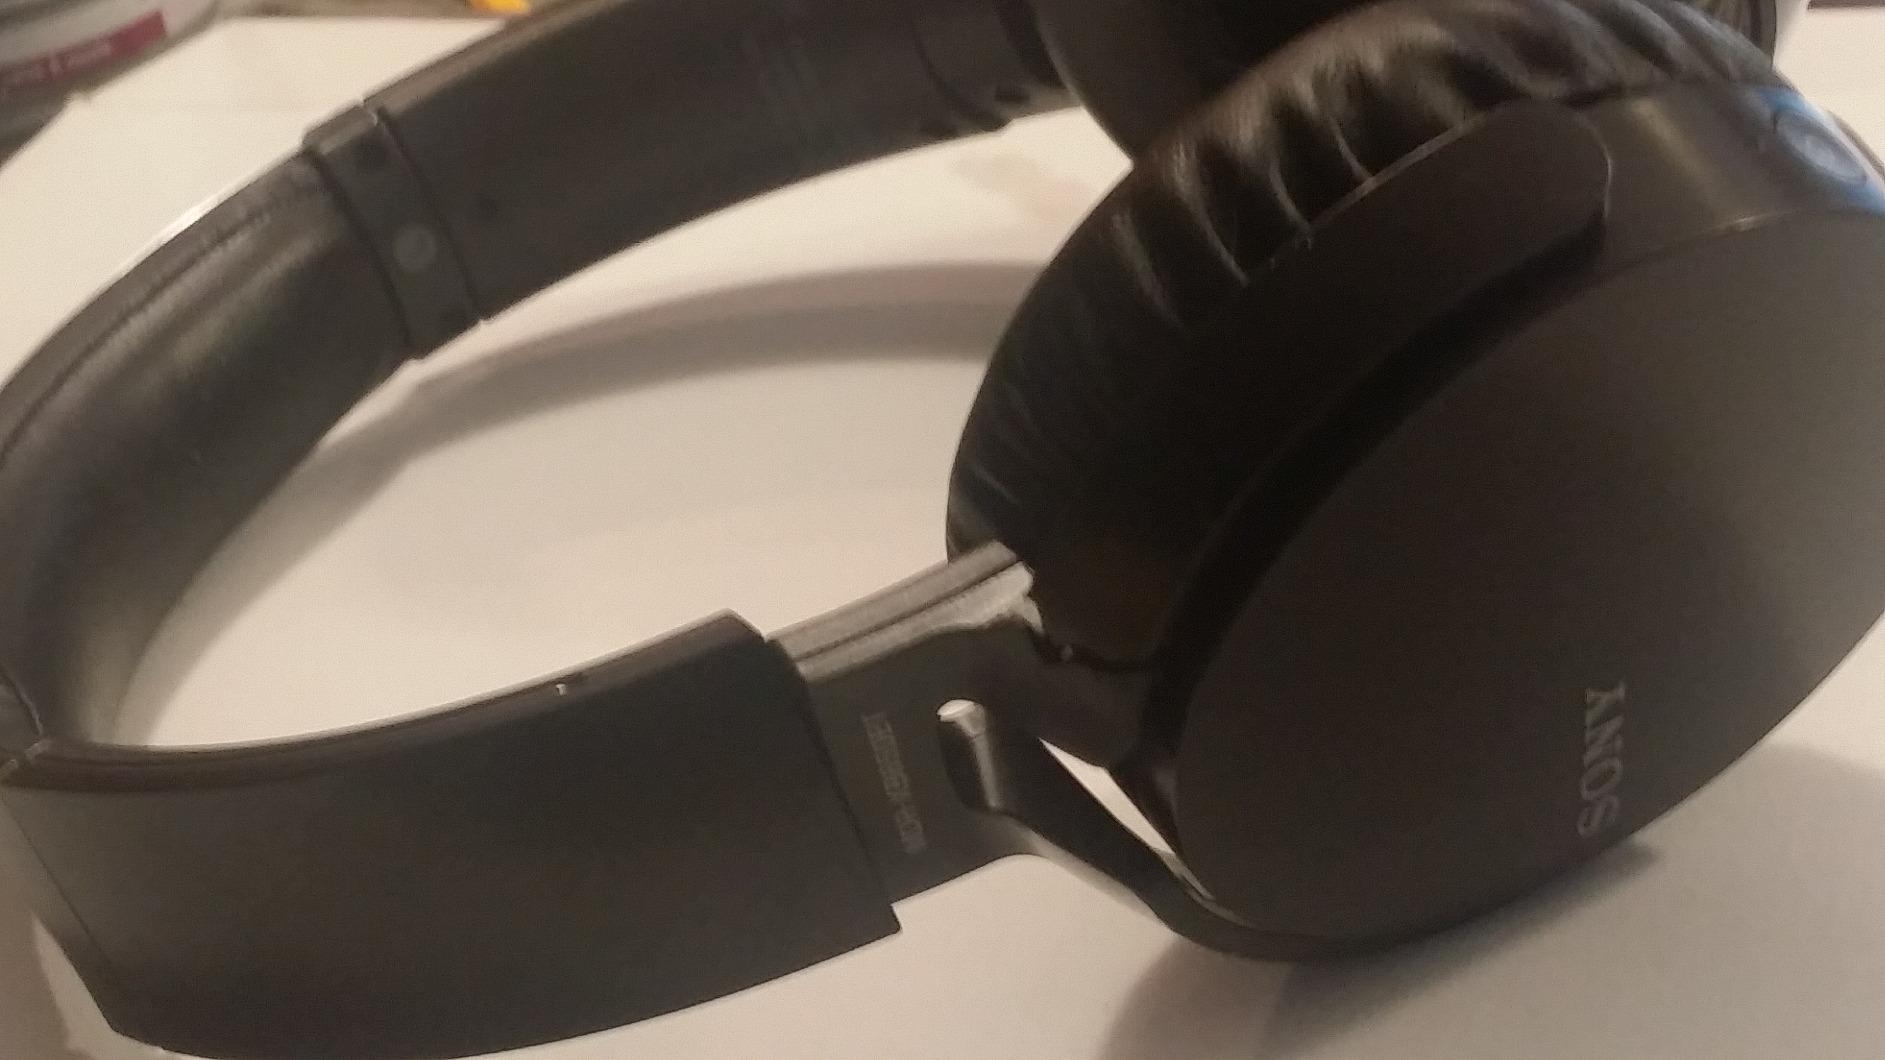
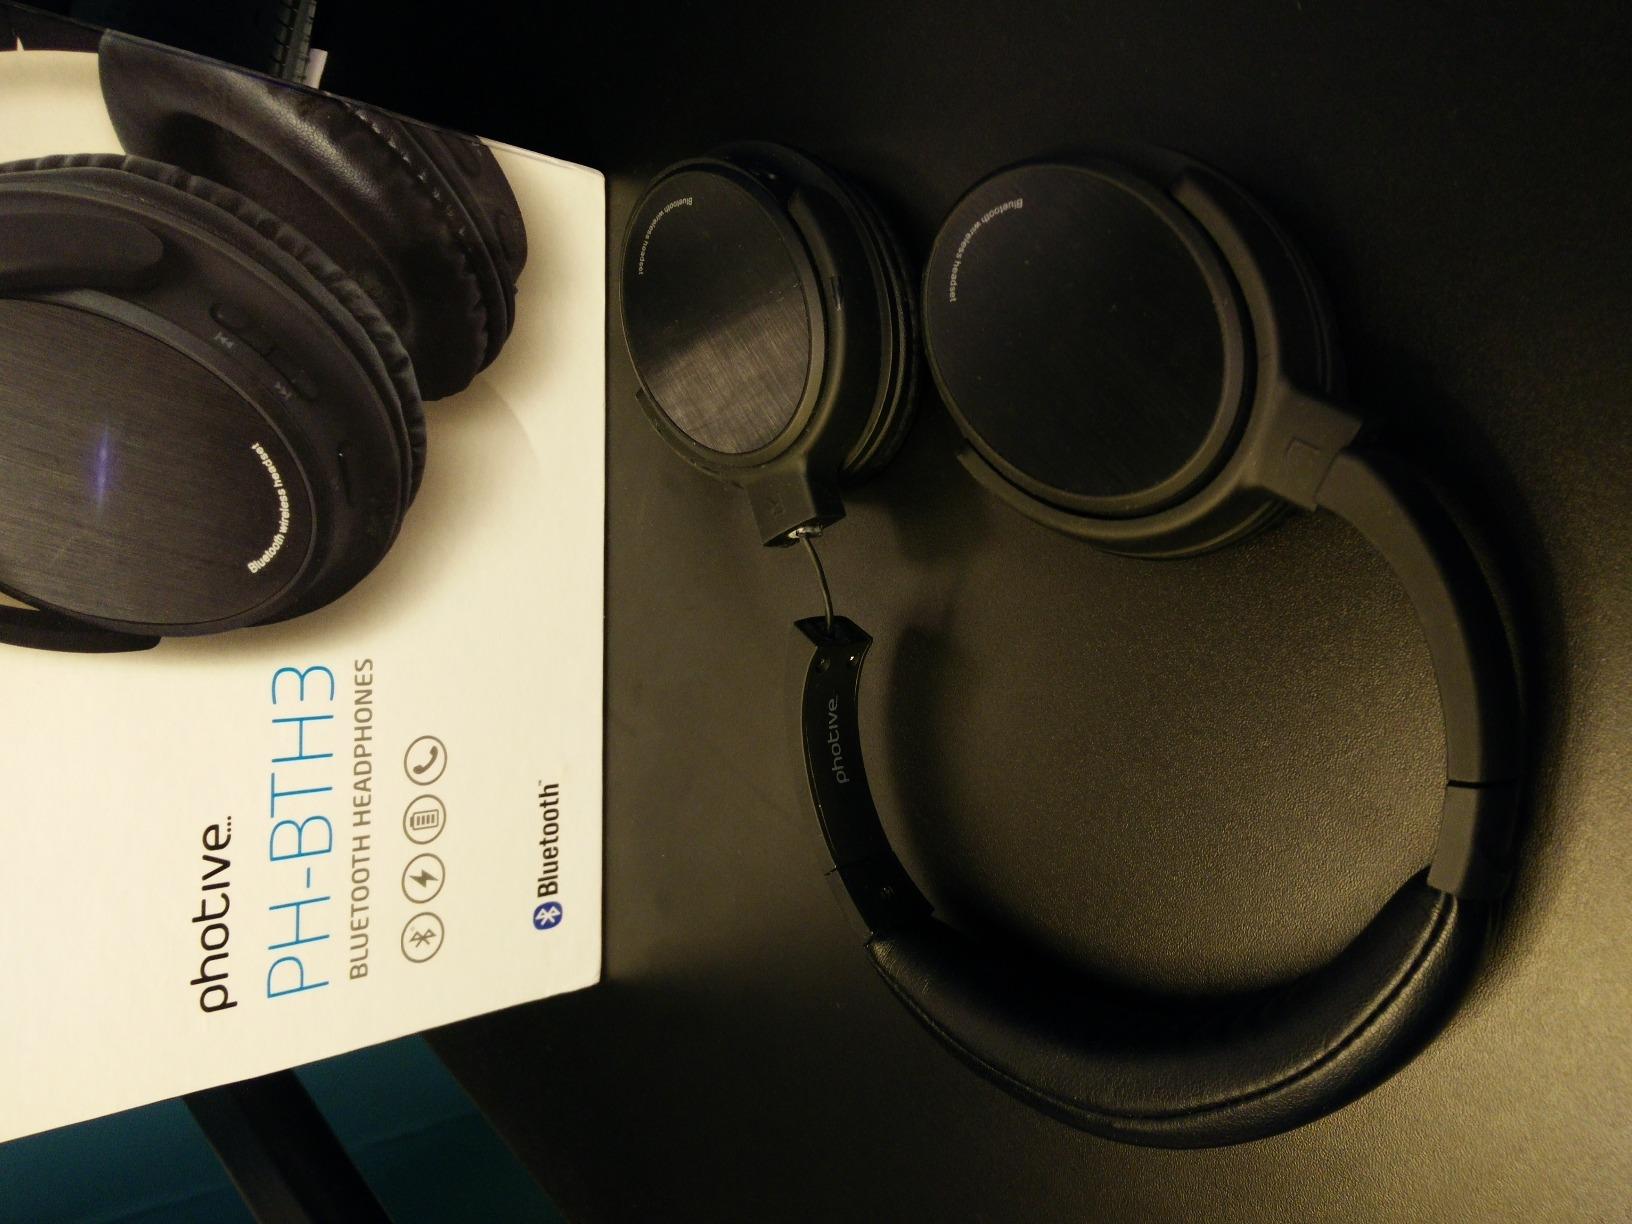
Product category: headphones
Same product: no